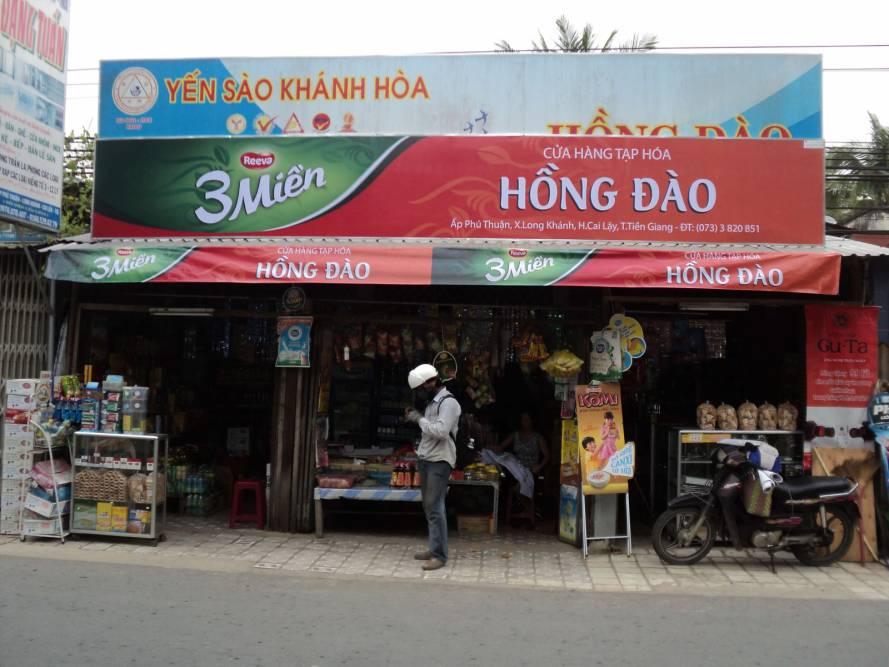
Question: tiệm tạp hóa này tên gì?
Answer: tiệm tạp hóa hồng đào